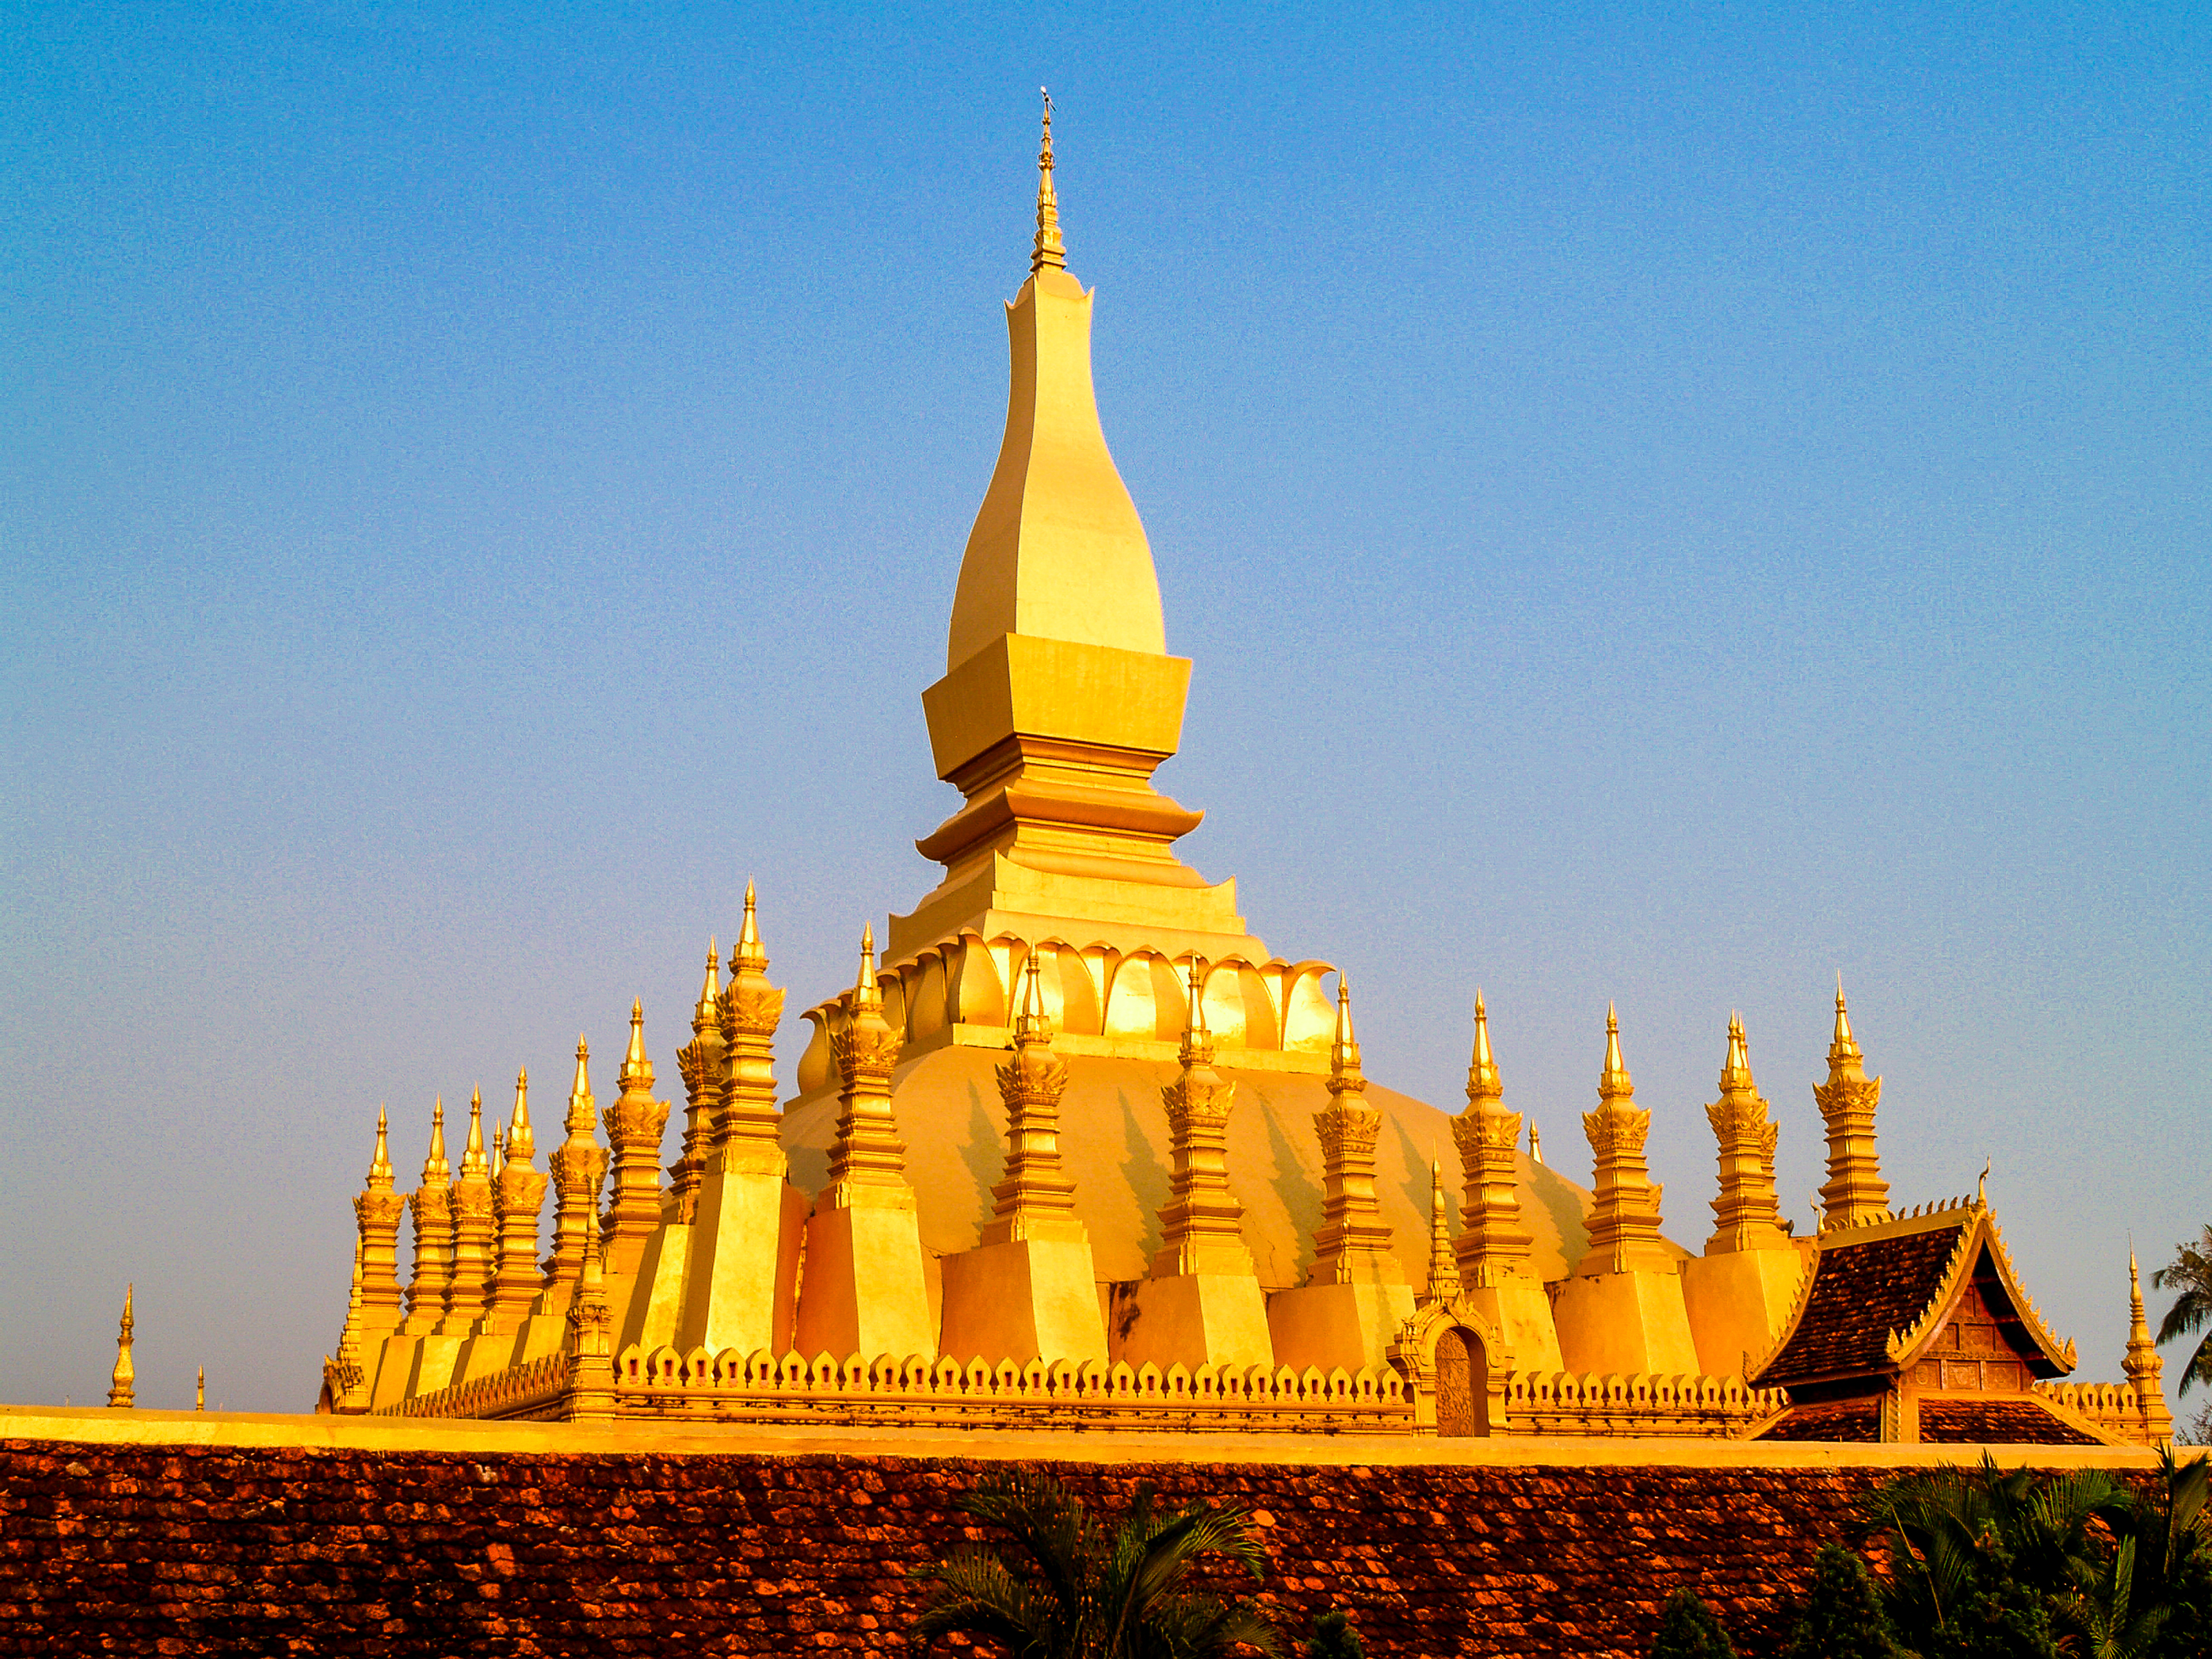
golden, luang, temple, tourism, vientiane, travel, buddhism, building, architecture, religious, history, monument, buddhist, national, landmark, stupa, gold, ancient, symbol, asia, culture, construction, wat, old, buddha, religion, pagoda, laos, worship, historic site, spire, place of worship, sky, national historic landmark, tower, tourist attraction, steeple, medieval architecture, unesco world heritage site